Carnegie Free Library (Gaffney, South Carolina)

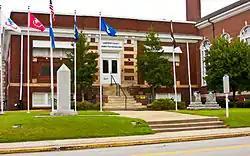
Carnegie Free Library, September 2012

Carnegie Free Library is a historic Carnegie library building located at Gaffney, Cherokee County, South Carolina. It was built in 1913–1914, and is a one-story over raised basement, rectangular red brick Classical Revival style building. It has a gently pitched standing seam metal roof and a brick parapet. In 1937, it was doubled in size by a rear addition. It is one of 14 public libraries built in South Carolina between 1903 and 1916 with funding from Andrew Carnegie and the Carnegie Foundation, and was Gaffney's first public library.